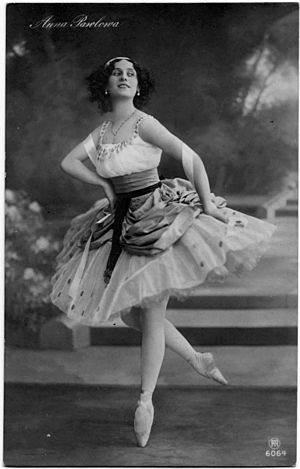
Anna Pavlova
Anna Pavlova i 1912
Anna Pavlova var en russisk danserinde, der blev betragtet som én af de allerstørste balletdansere nogensinde. Hun blev i 1906 udnævnt til prima ballerina ved Mariinskijballetten i Sankt Petersborg og rejste i 1909-1911 rundt med Ballets Russes under ledelse af legendariske Sergej Djagilev. I 1914 dannede hun sit eget kompagni, der turnerede over hele verden; især huskes hun for sin glansrolle i Svanesøen. Hendes berømte Svanens Død er fra en ballet med musik fra Dyrenes Karneval.